Walking Tall: Final Chapter

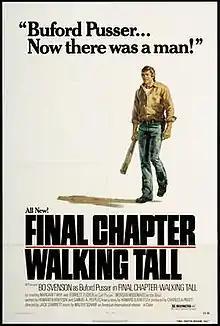
Theatrical release poster

Walking Tall: Final Chapter is the third installment of the "Walking Tall" film series. The film was directed by Jack Starrett. It opened in the U.S. on June 17, 1977; its on-screen title is "Final Chapter: Walking Tall". All "Walking Tall" films were shot in Chester and Madison Counties, Tennessee; Buford Pusser was sheriff of McNairy County.